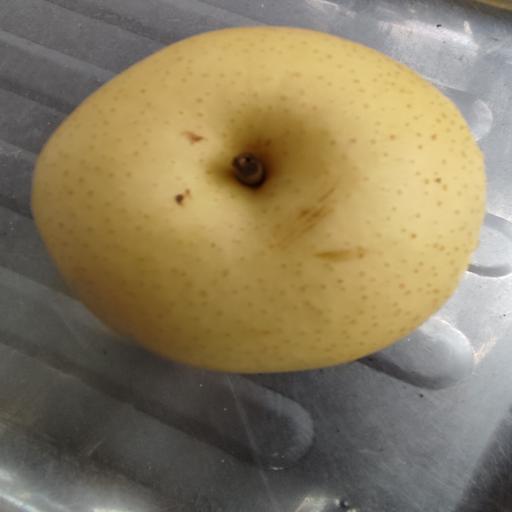
Crop type: White Pear